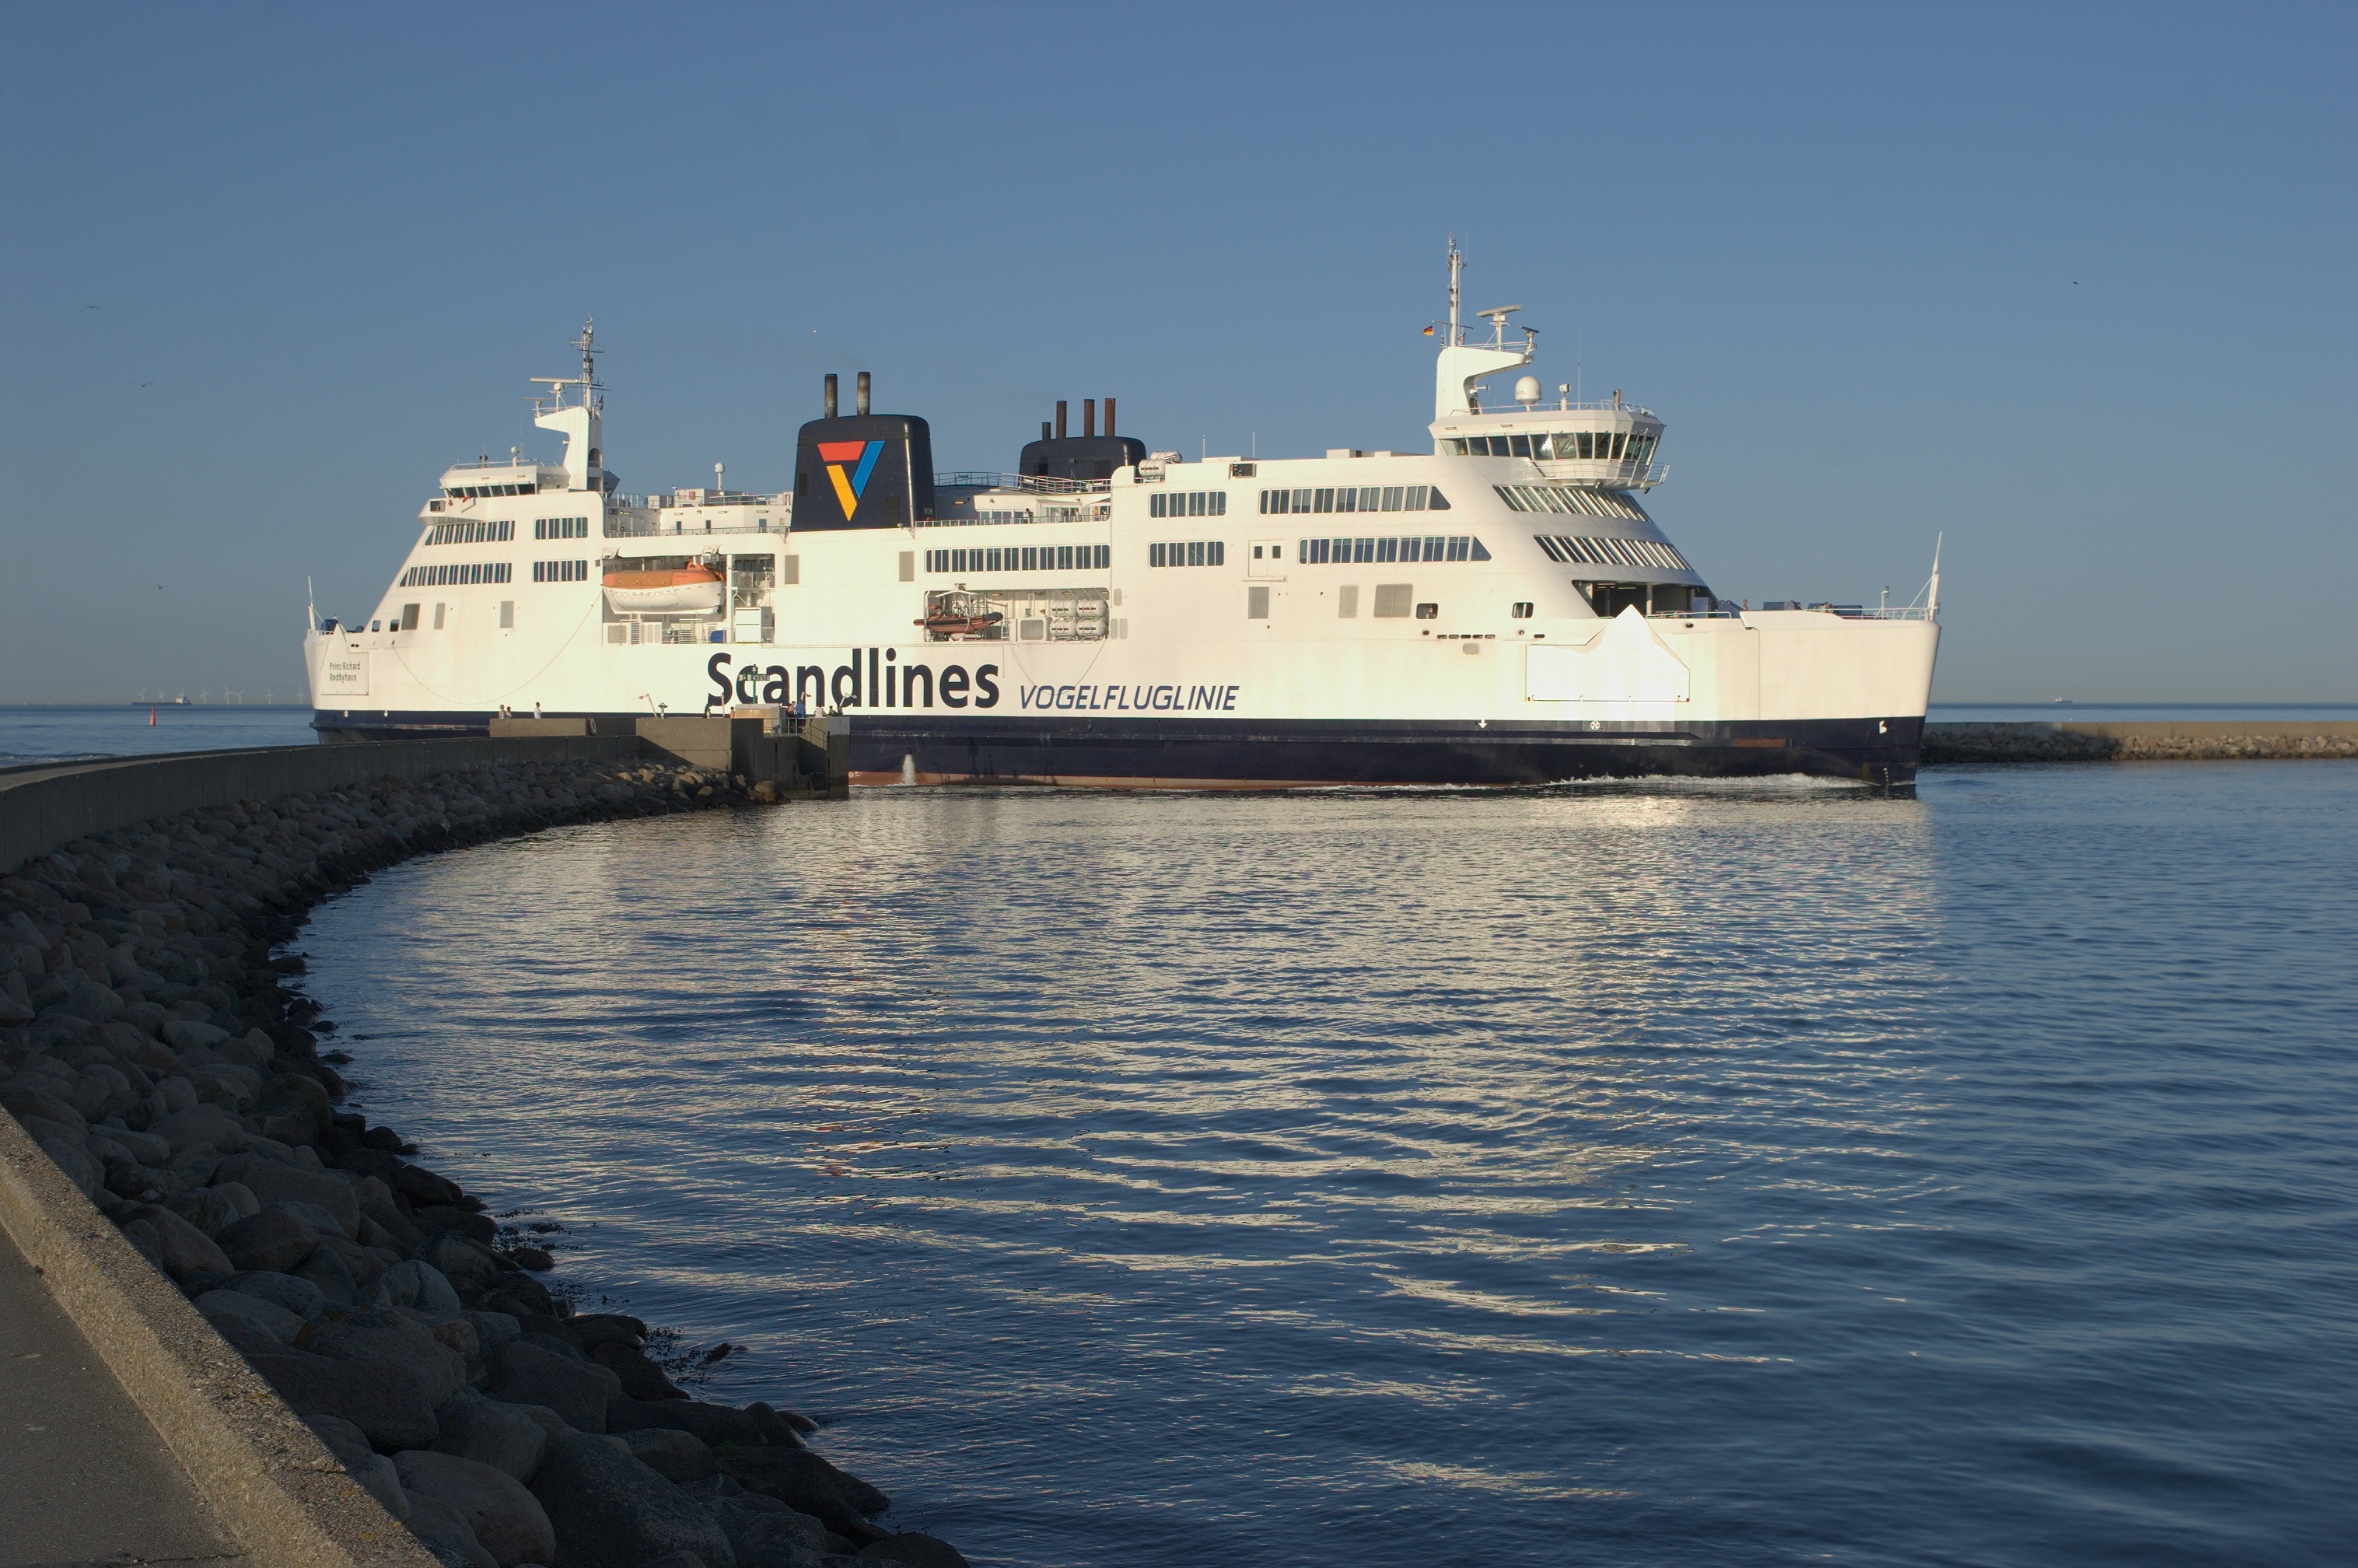
sea, ship, vehicle, cargo ship, ferry, 2013, 35mm, rawtherapee, germany, pentax, channel, watercraft, cruise ship, lenstagged, steffenzahn, schleswigholstein, f24, 35mmf24, k100d, justpentax, smcpentaxda35mmf24al, pentaxda35mmf24al, smcpentaxda12435mmal, smcpdal35mmf24al, iamflickr, fehmarn, puttgarden, motor ship, passenger ship, freight transport, ocean liner, roll on roll off